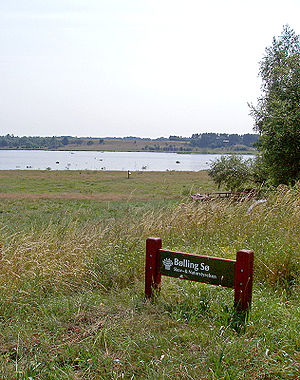
Bølling Sø
Bølling Sø set fra Kragelund-Engesvangvejen
Bølling Sø set fra Kragelund-Engesvangvejen
Bølling Sø er en genskabt sø mellem Engesvang, Funder og Kragelund sogne i Midtjylland.
Bølling Sø er en genskabt sø mellem Engesvang, Funder og Kragelund sogne i Midtjylland. Søen, der har en overflade på 360 hektar blev genskabt i 2004 – 2005 på vandskellet vest for Silkeborg.